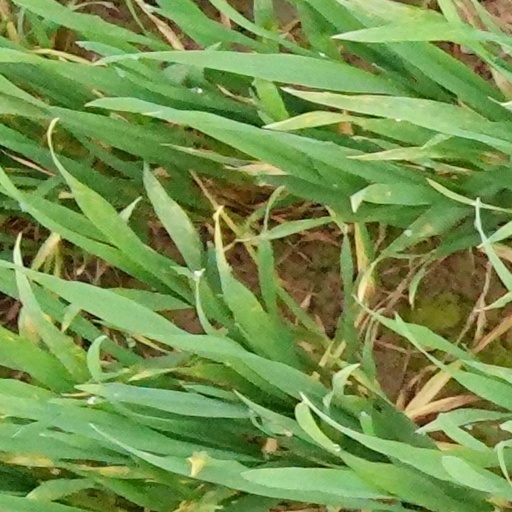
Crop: wheat